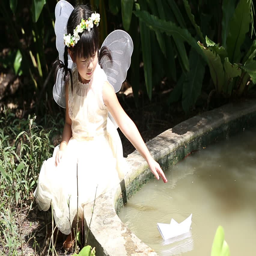
little girl floating paper boat with smiling face in the park